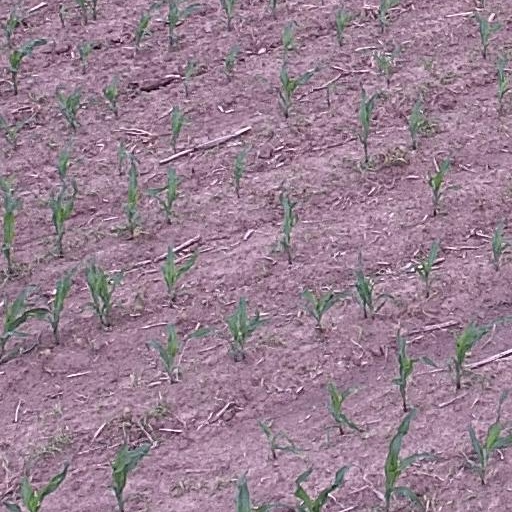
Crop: maize; corn